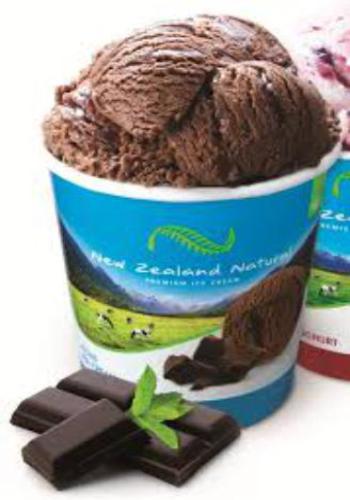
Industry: Food